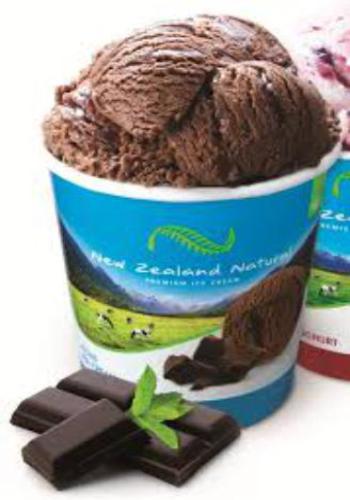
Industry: Food